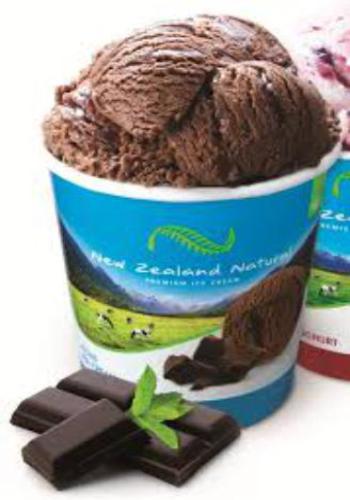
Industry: Food